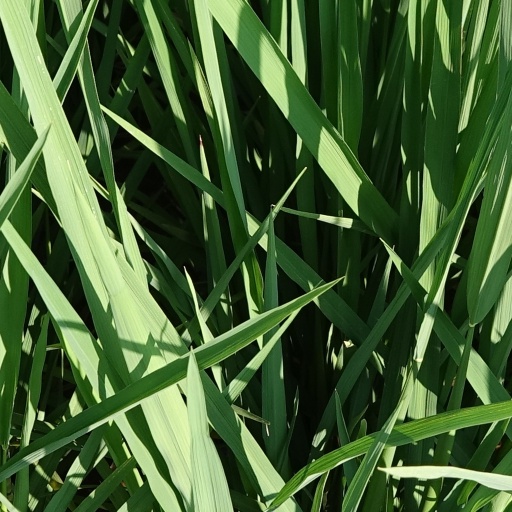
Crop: rice